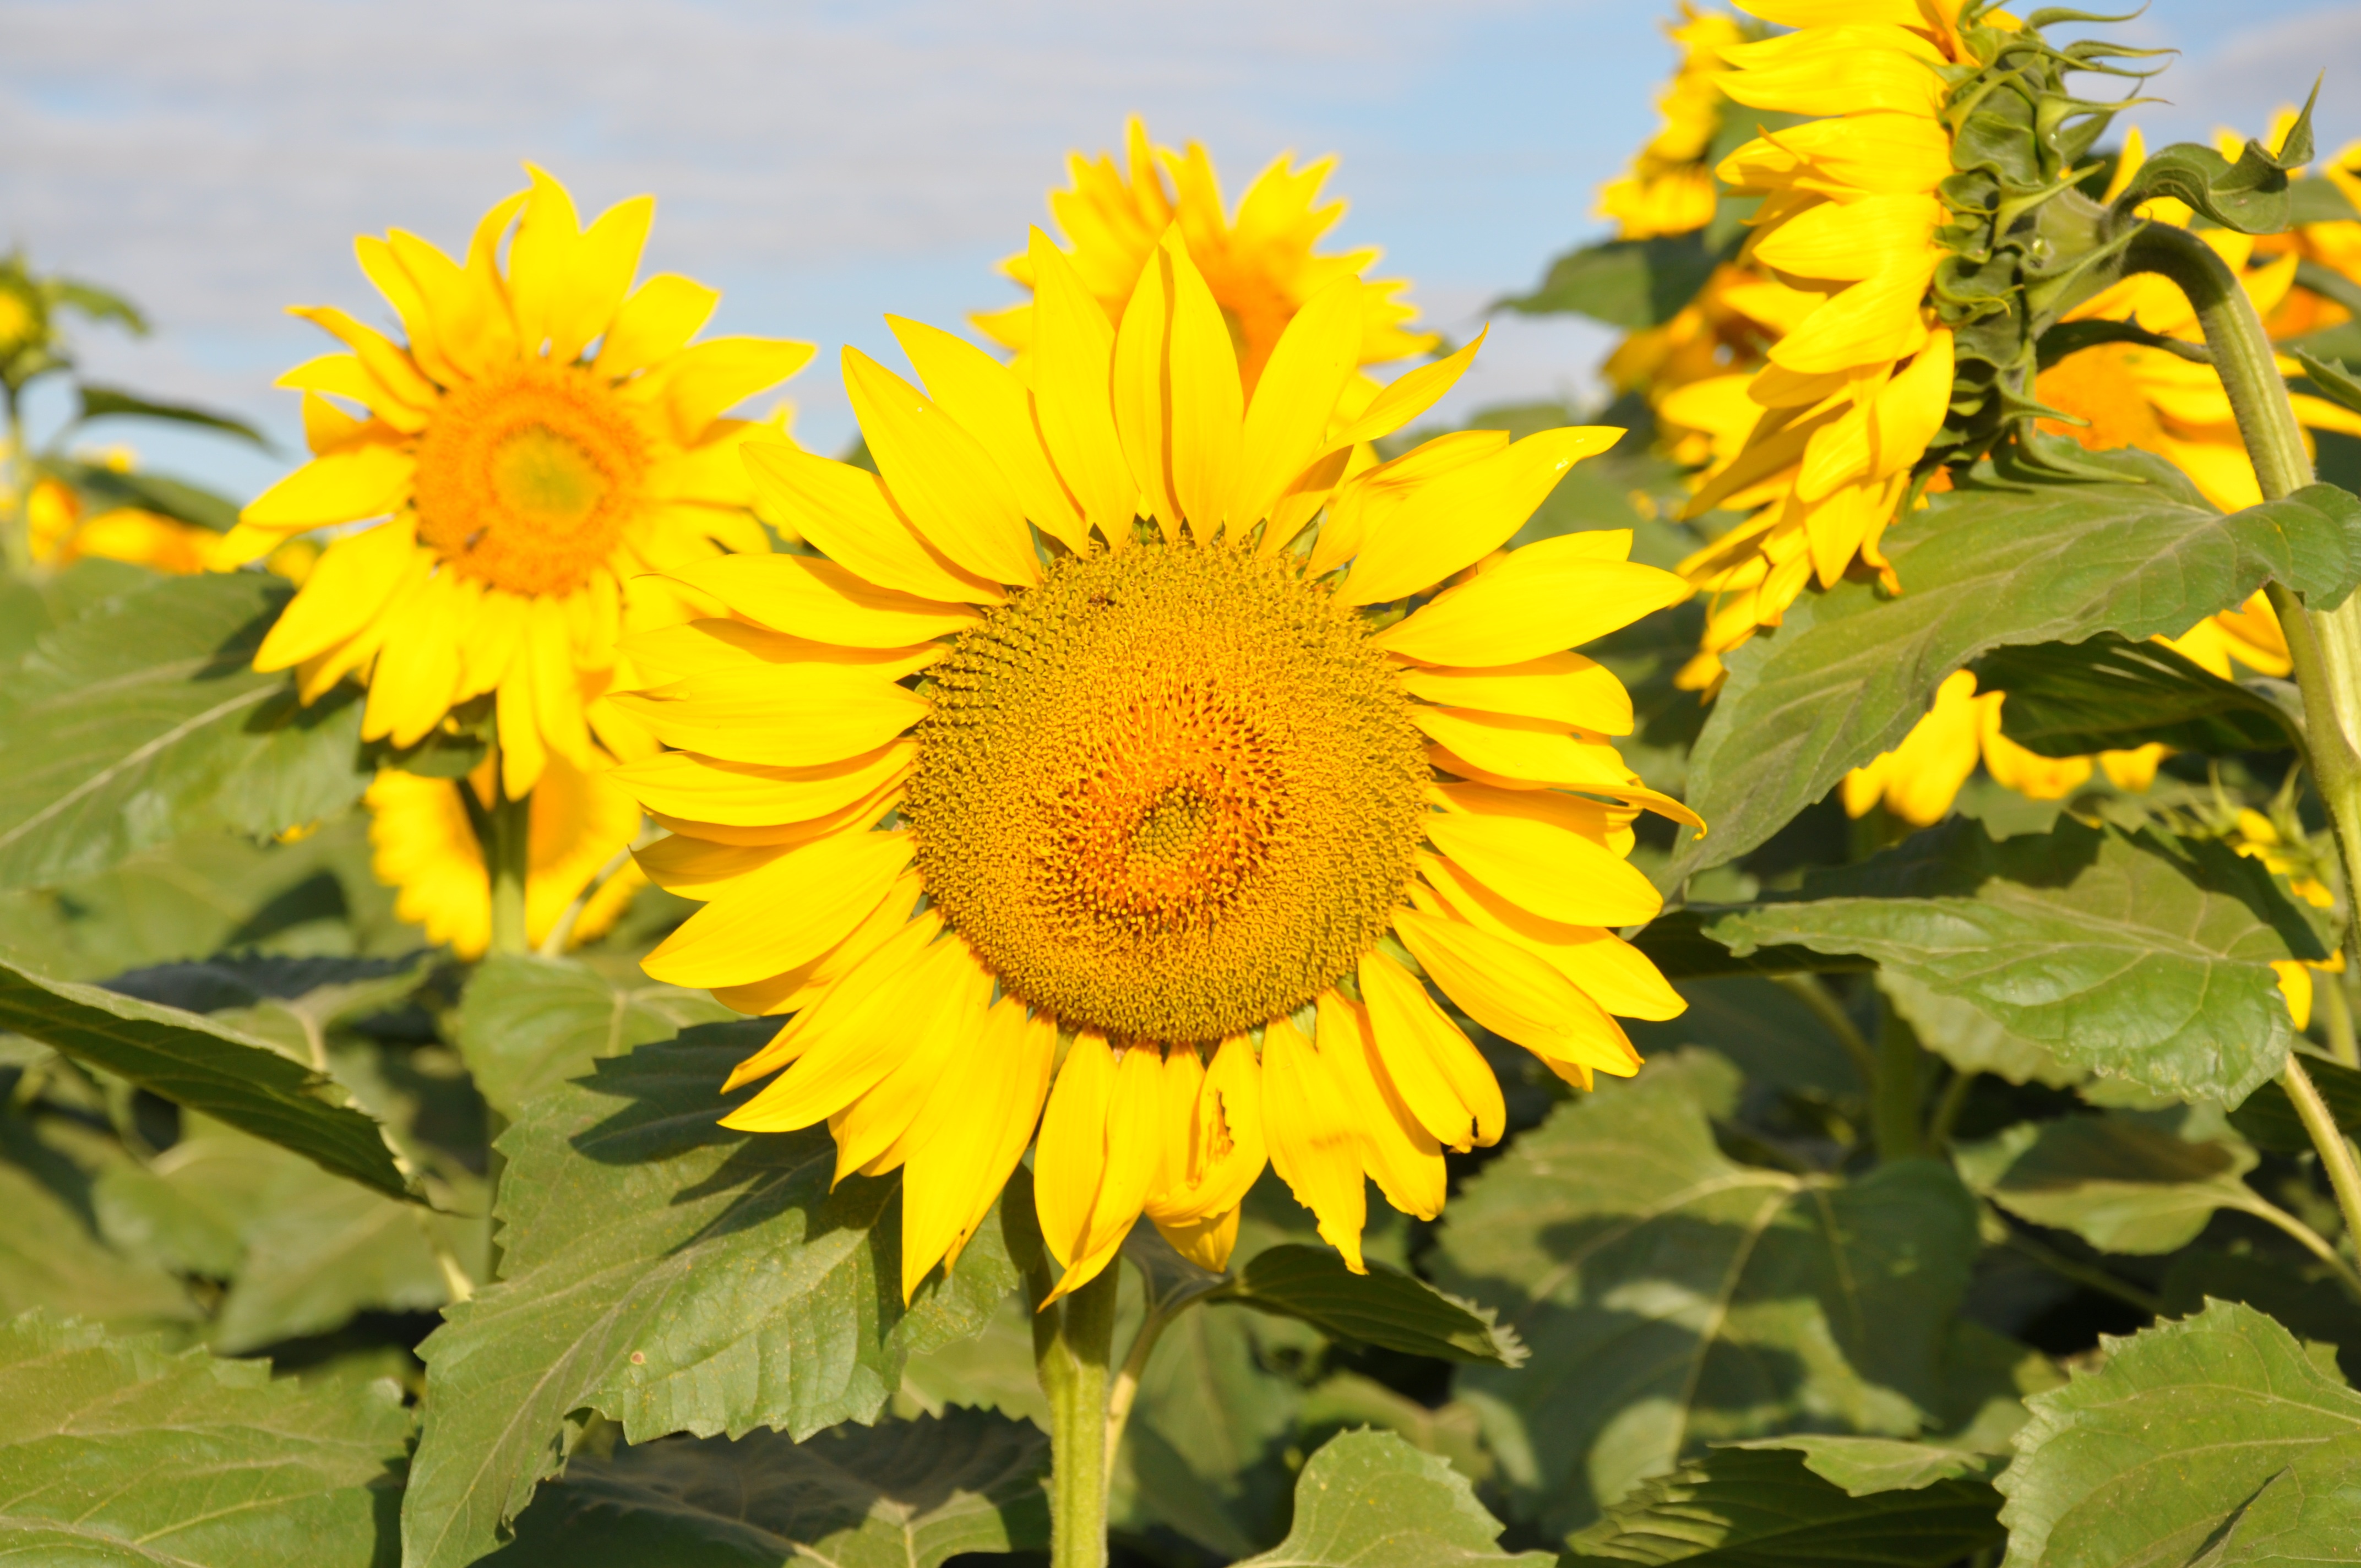
plant, field, flower, petal, botany, yellow, flora, sunflower, wildflower, sunflowers, brazil, sao paulo, flowering plant, daisy family, sunflower seed, annual plant, land plant